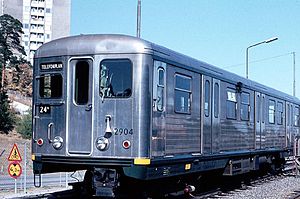
Silverpilen
Silverpilen
Silverpilen er kælenavnet for et metrotog bestående af vogntypen C5. Det var en prototype, som daværende AB Stockholms Spårvägar bestillte af Hägglunds i Örnsköldsvik, og som anvendtes i Stockholms Tunnelbana i periode på 30 år.